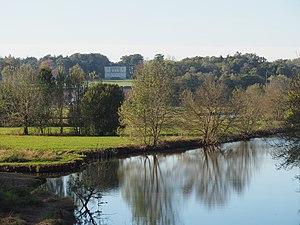
Vue du château de Grandville depuis les bords de l'Acheneau
Le château de Grandville est aujourd'hui considéré comme une villa néo-palladienne située à Port-Saint-Père, dans le Pays de Retz, département de Loire-Atlantique, en France. Cet édifice est construit entre 1820 et 1825 par l'architecte nantais Étienne Jean-Baptiste Blon.